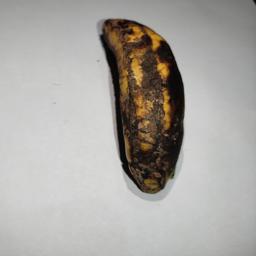
Banana variety: Sagor Kola